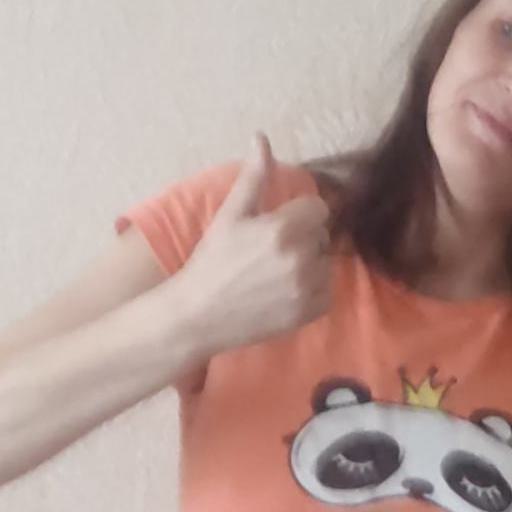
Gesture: like